List of birds of Illinois

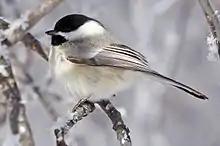
Black-capped chickadee

The Paridae are mainly small stocky woodland species with short stout bills. Some have crests. They are adaptable birds, with a mixed diet including seeds and insects. Four species have been recorded in Illinois.